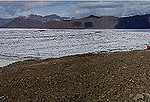
Scene: Outdoor